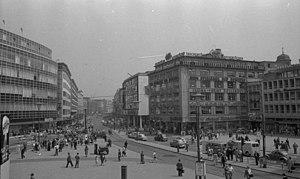
La Zeil est une rue commerçante de Francfort. C'est la rue commerçante au plus fort chiffre d'affaires en Allemagne. Sous la Zeil circule le métro et le S-Bahn. Environ 17 000 clients par heure y flânent.